Ademir da Guia

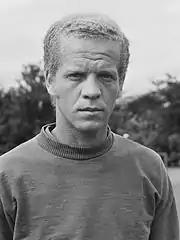
Ademir da Guia in 1974.

Da Guia was born in Rio de Janeiro. His father, Domingos da Guia was a former national team member who played at the 1938 FIFA World Cup. His uncle, Ladislau da Guia, had pursued the same career path at an earlier stage, playing for Bangu Atlético Clube, and becoming their all-time best scorer with 215 goals.